Joe Gibbs

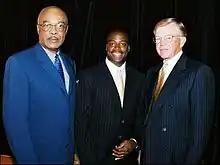
Former United States Secretary of Education Rod Paige, Pro Football Hall of Famer Darrell Green, and Gibbs in 2002

During the 2006 offseason, Gibbs hired Kansas City Chiefs' offensive coordinator Al Saunders to be associate head coach. Saunders came from a similar background as Gibbs, as both learned under Don Coryell. He took over for Gibbs as the team's primary play-caller upon joining the Redskins. This allowed Gibbs to focus more on his role as head coach and CEO and devote more time to personnel matters, defense, and special teams. Gibbs also added former Buffalo Bills defensive coordinator Jerry Gray to his staff as secondary/cornerbacks coach.